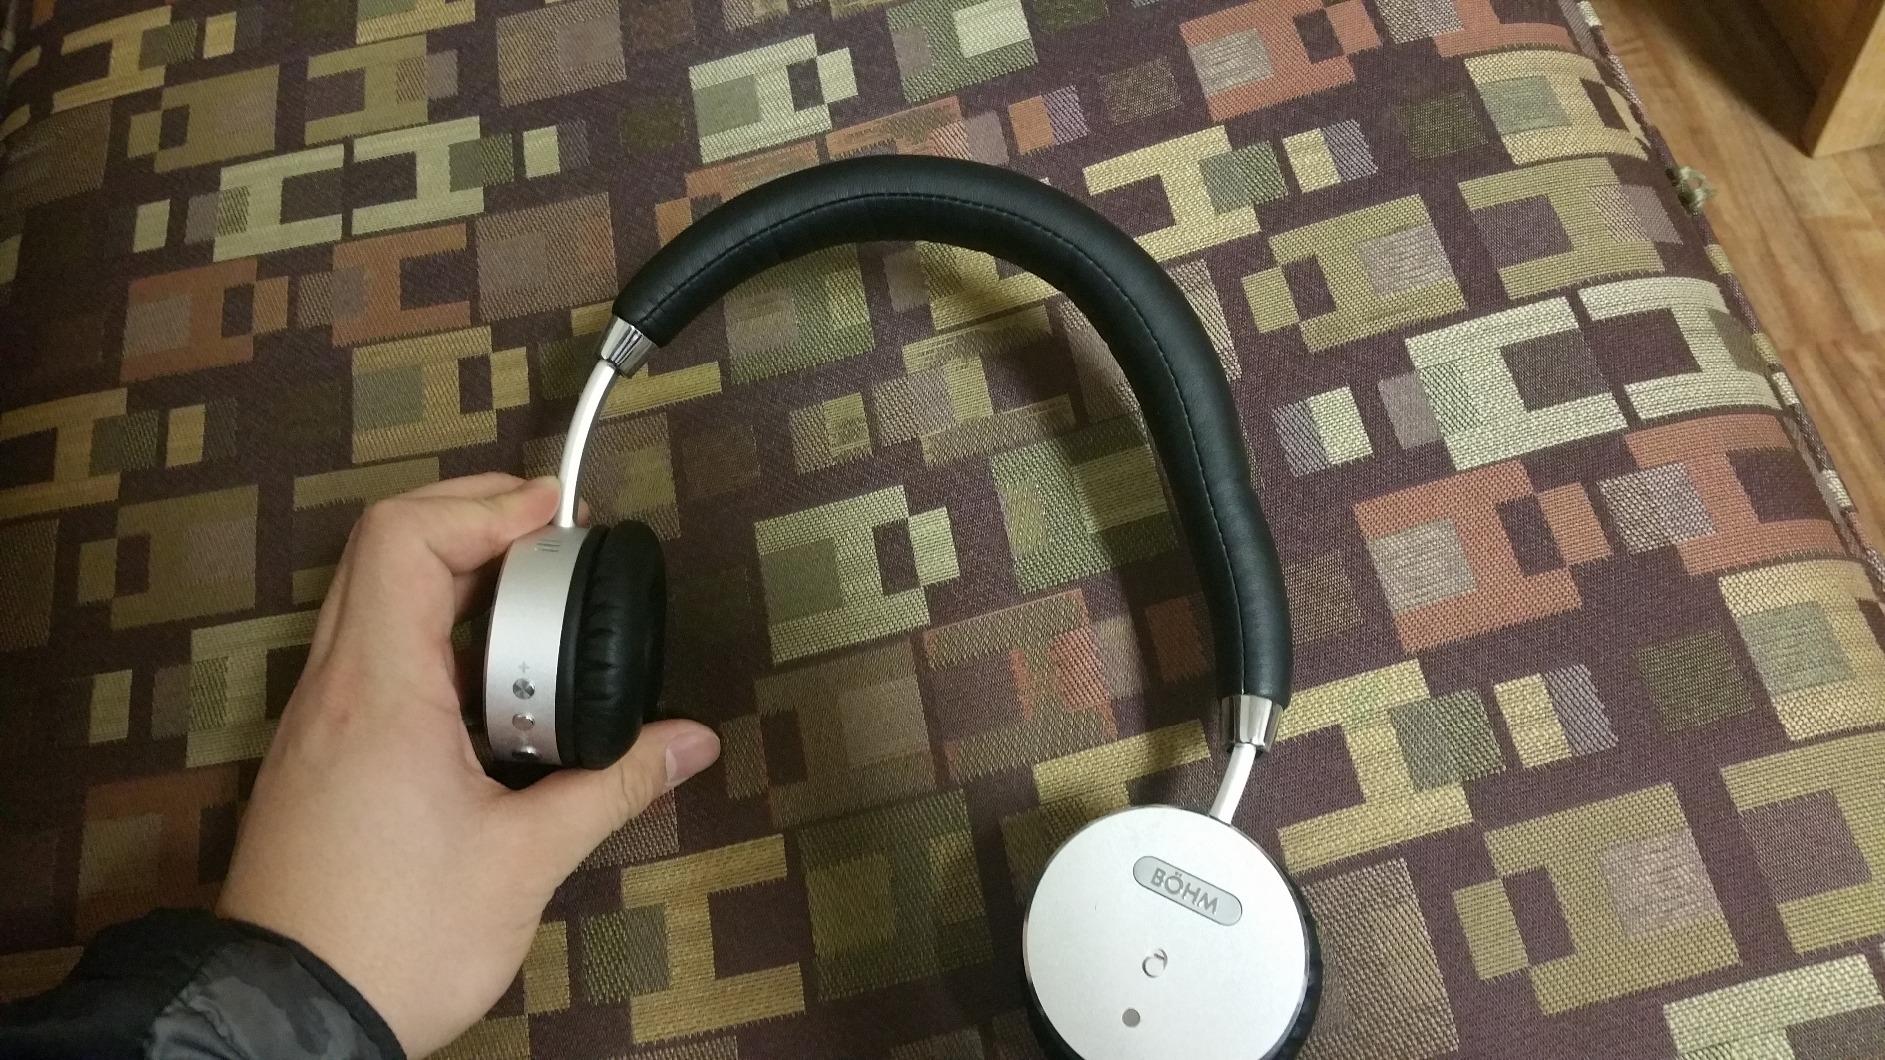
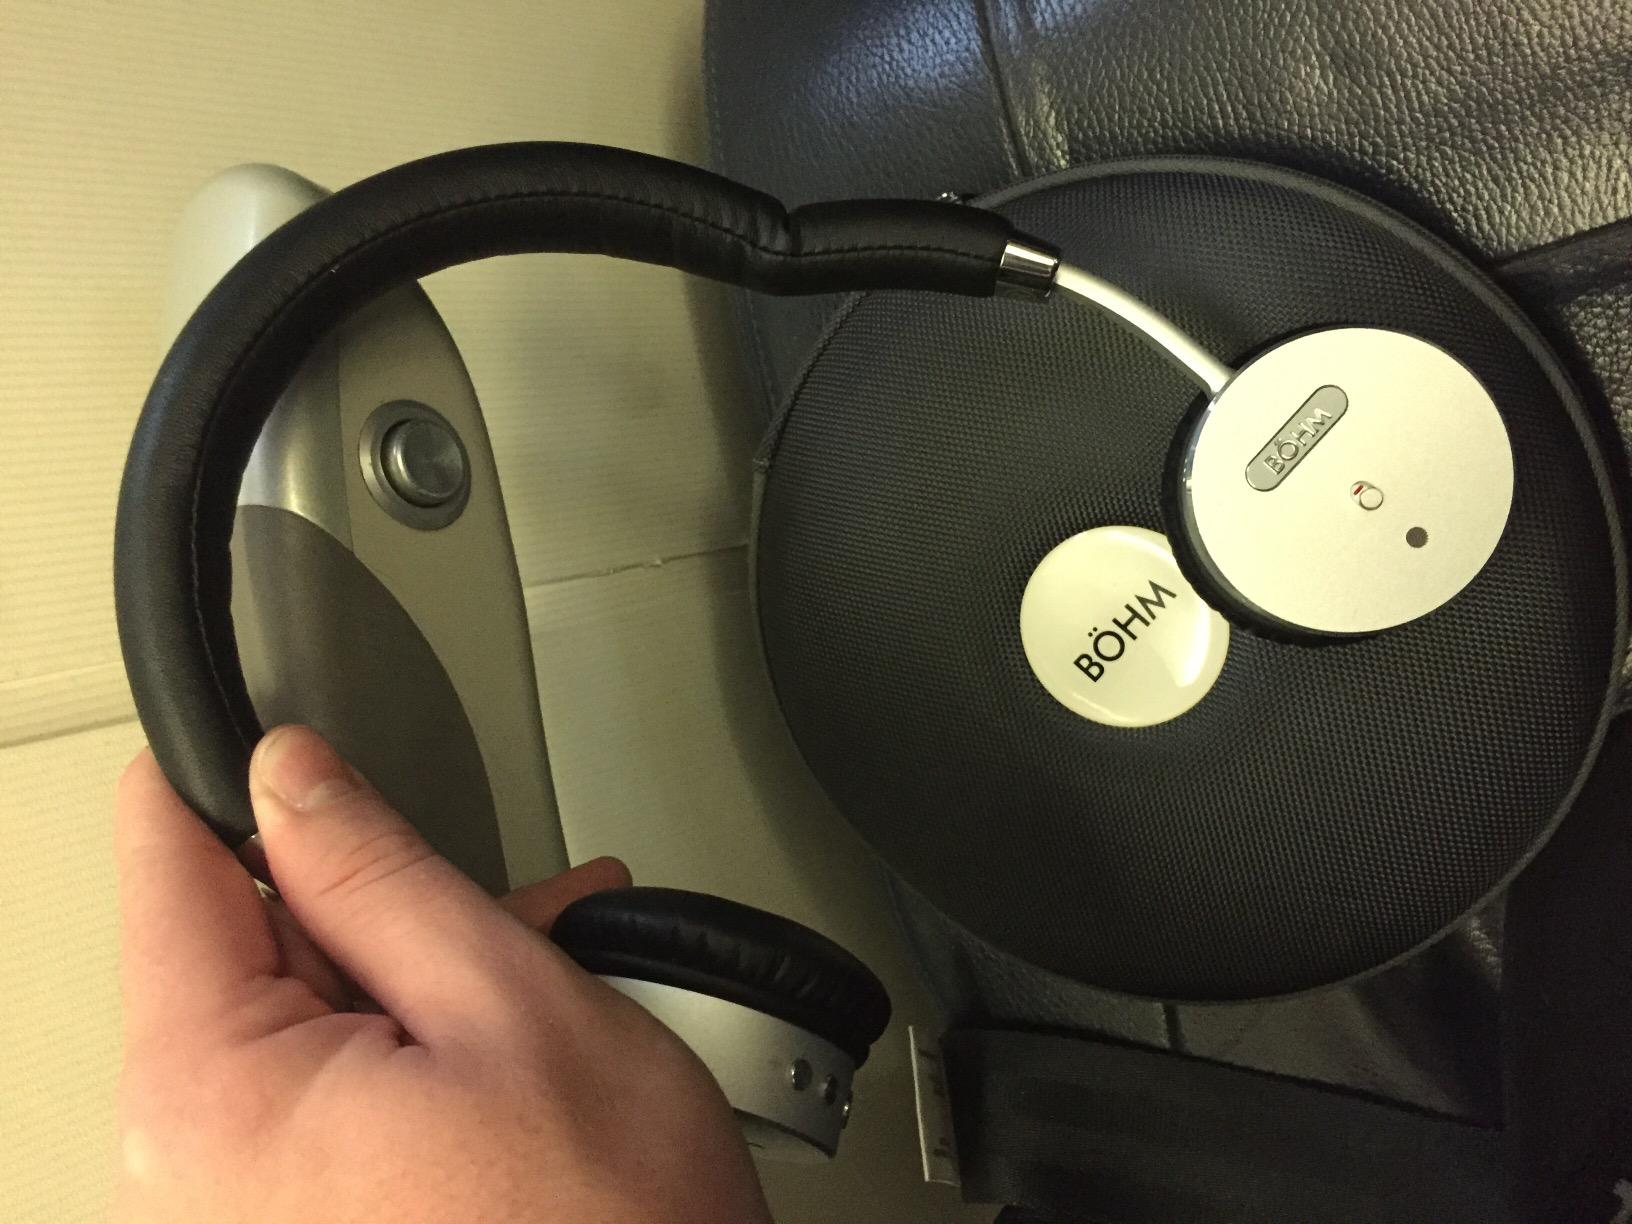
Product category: headphones
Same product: yes